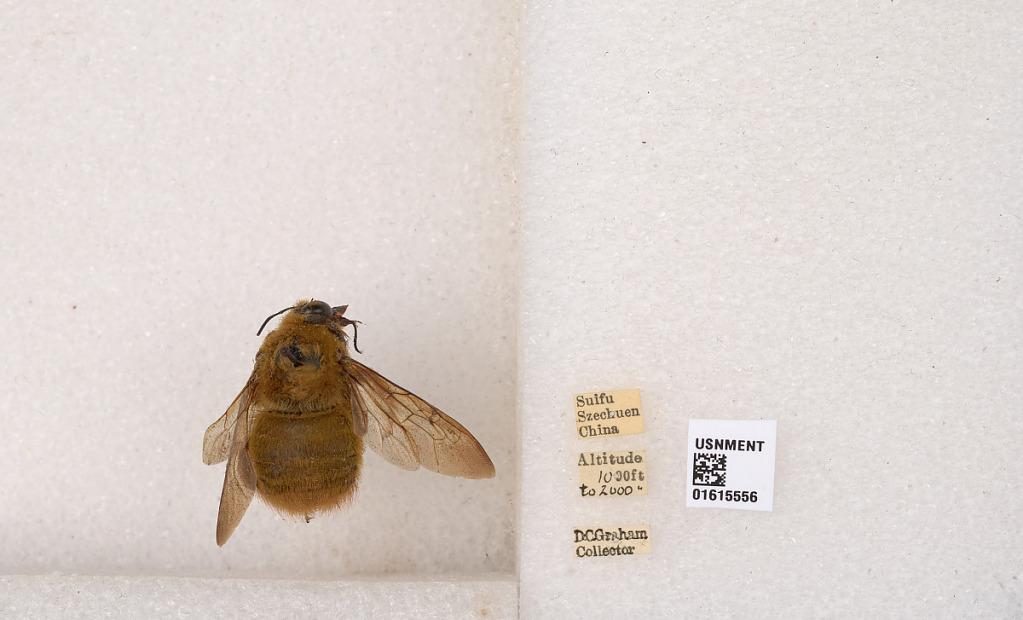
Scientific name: Xylocopa (Koptortosoma) sinensis Smith
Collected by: D. Graham
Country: China
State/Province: Sichuan
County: Ybin Shi
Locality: Suifu